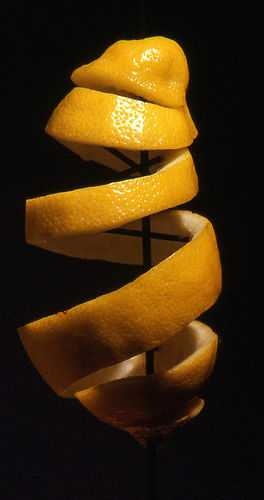
Label: Lemon